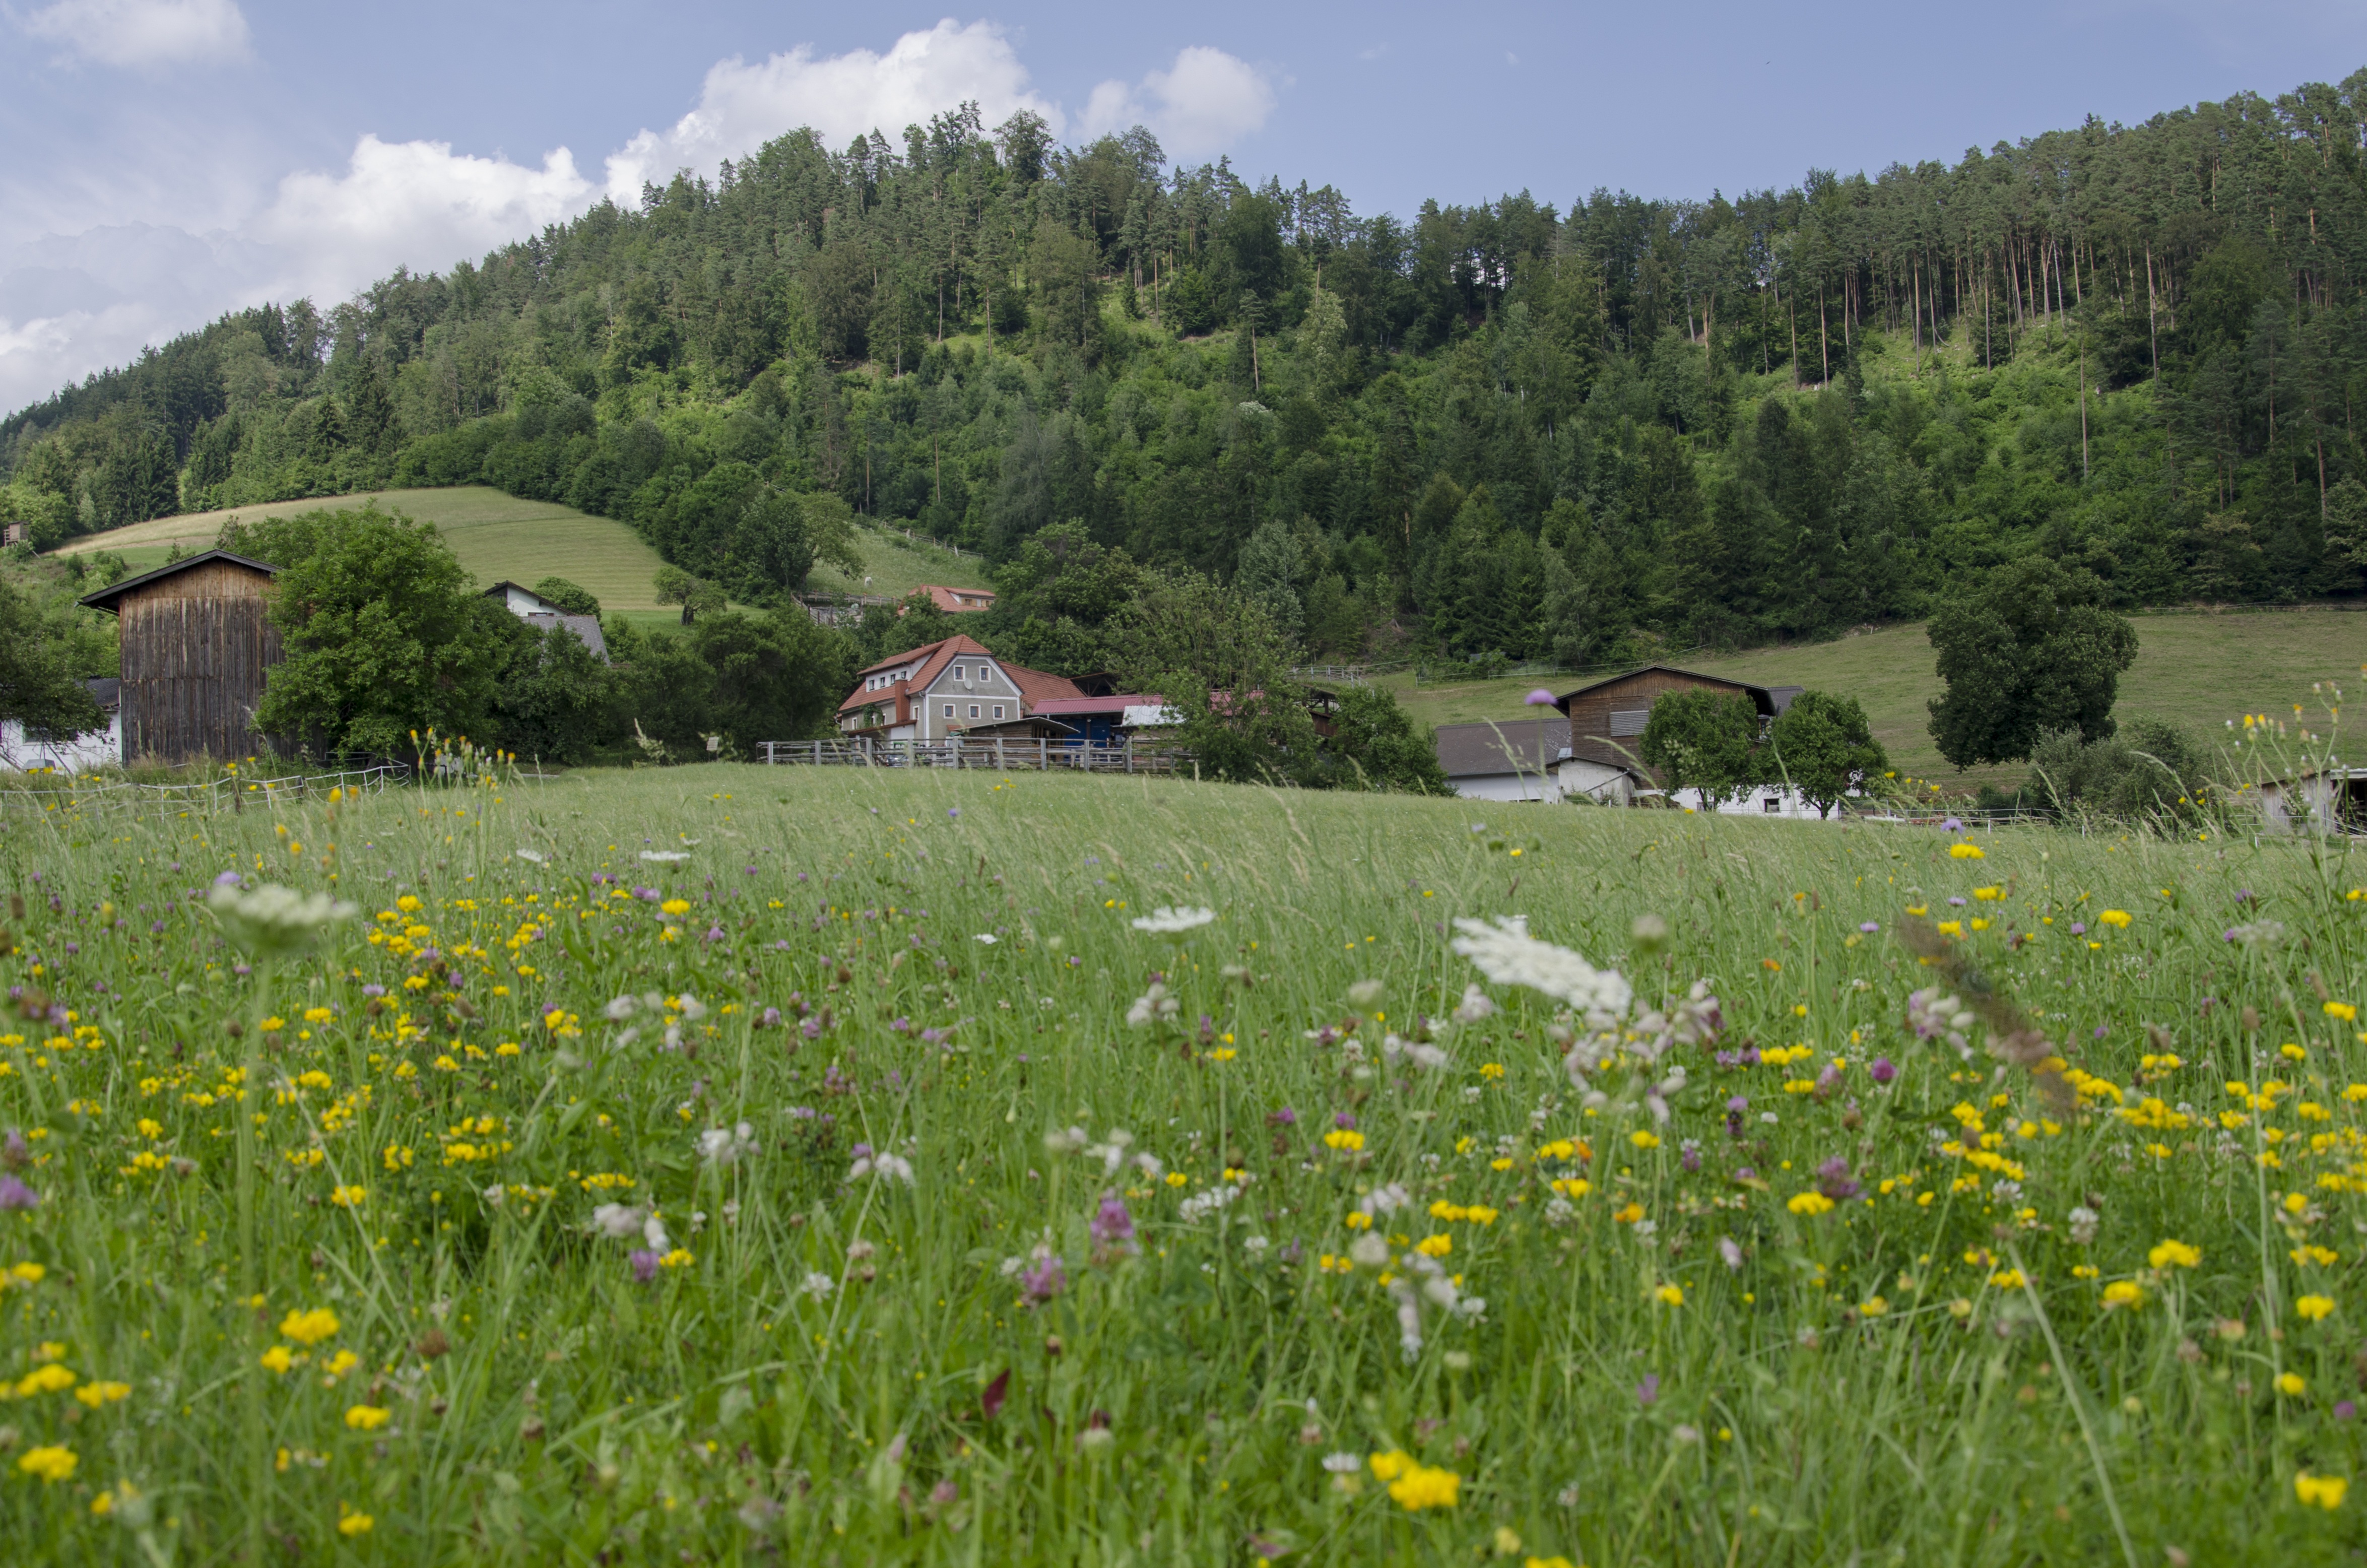
landscape, grass, wilderness, mountain, plant, field, meadow, prairie, hill, flower, mountain range, country, summer, pasture, flora, ridge, plain, wildflower, austria, grassland, vegetation, plateau, habitat, ecosystem, tundra, steppe, rural area, the countryside, zitoll, natural environment, geographical feature, mountainous landforms